Foundation of the Communist Party of India

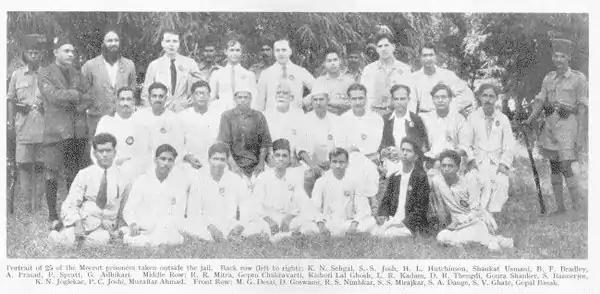
Portrait of 25 of the Meerut Prisoners taken outside the jail. Back row (left to right): K. N. Sehgal, S. S. Josh, H. L. Hutchinson, Shaukat Usmani, B. F. Bradley, A. Prasad, P. Spratt, G. Adhikari. Middle Row: Radharaman Mitra, Gopen Chakravarti, Kishori Lal Ghosh, L. R. Kadam, D. R. Thengdi, Goura Shanker, S. Bannerjee, K.N. Joglekar, P. C. Joshi, Muzaffar Ahmed. Front Row: M. G. Desai, D. Goswami, R.S. Nimbkar, S.S. Mirajkar, S.A. Dange, S.V. Ghate, Gopal Basak.

On 20 March 1929 a wave of arrests of Communist Party leaders took place, as the Meerut Conspiracy Case was launched against 31 prominent communists.